Matsukata Hiroki no Super Trawling

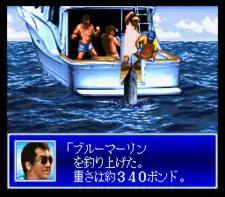
After catching a fish weighing 340 kilograms, the player prepares to go after the other fish in the sea.

The player gets to fish with Hiroki Matsukata in exotic fishing venues around the world. These places include Mozambique, Cuba and Australia. A typical fish in the game weighs around , but the actual weight of the fish depends on the geographic location of the boat in addition to player skill.